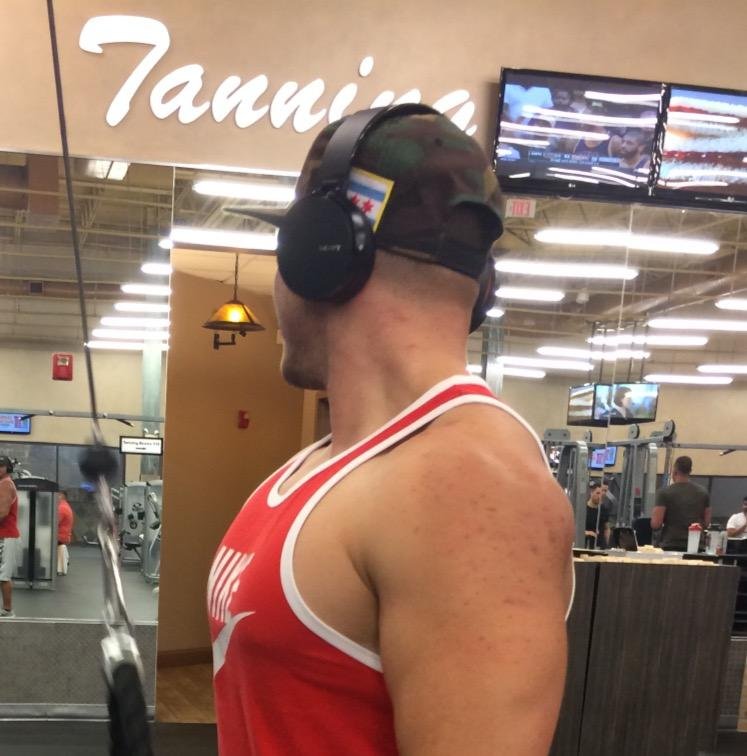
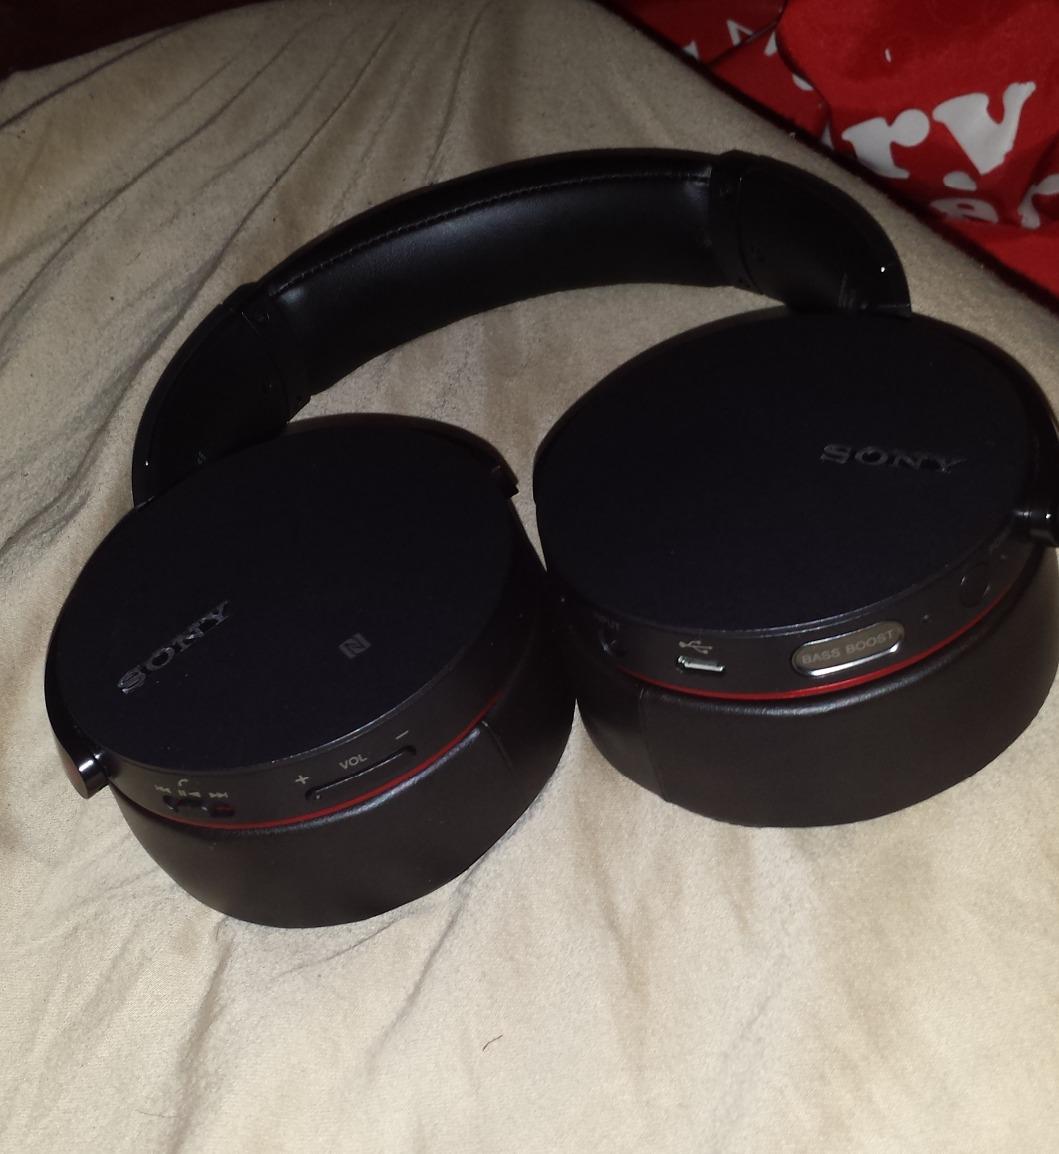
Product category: headphones
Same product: yes